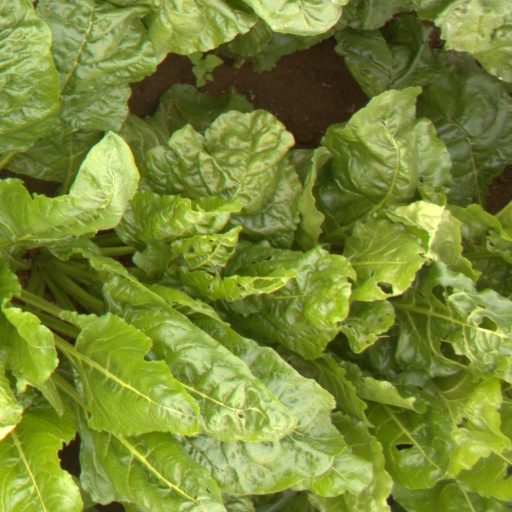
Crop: sugar beet